Enid Bagnold

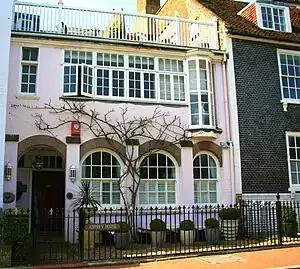
Part of the former home of Enid Bagnold in Rottingdean

Bagnold published her autobiography in 1969. She died on 31 March 1981 from bronchopneumonia and was cremated at Golders Green. Her biography, by Anne Sebba and published in 1987, revealed some of the more problematic and contradictory aspects of her life: literary feuds, her marriage, her approach to motherhood, pre-war Nazi sympathies, her morphine addiction, and her contempt of the many leading actors who appeared in her plays. Cecil Beaton called it "a strange, remarkable, original and warped life".